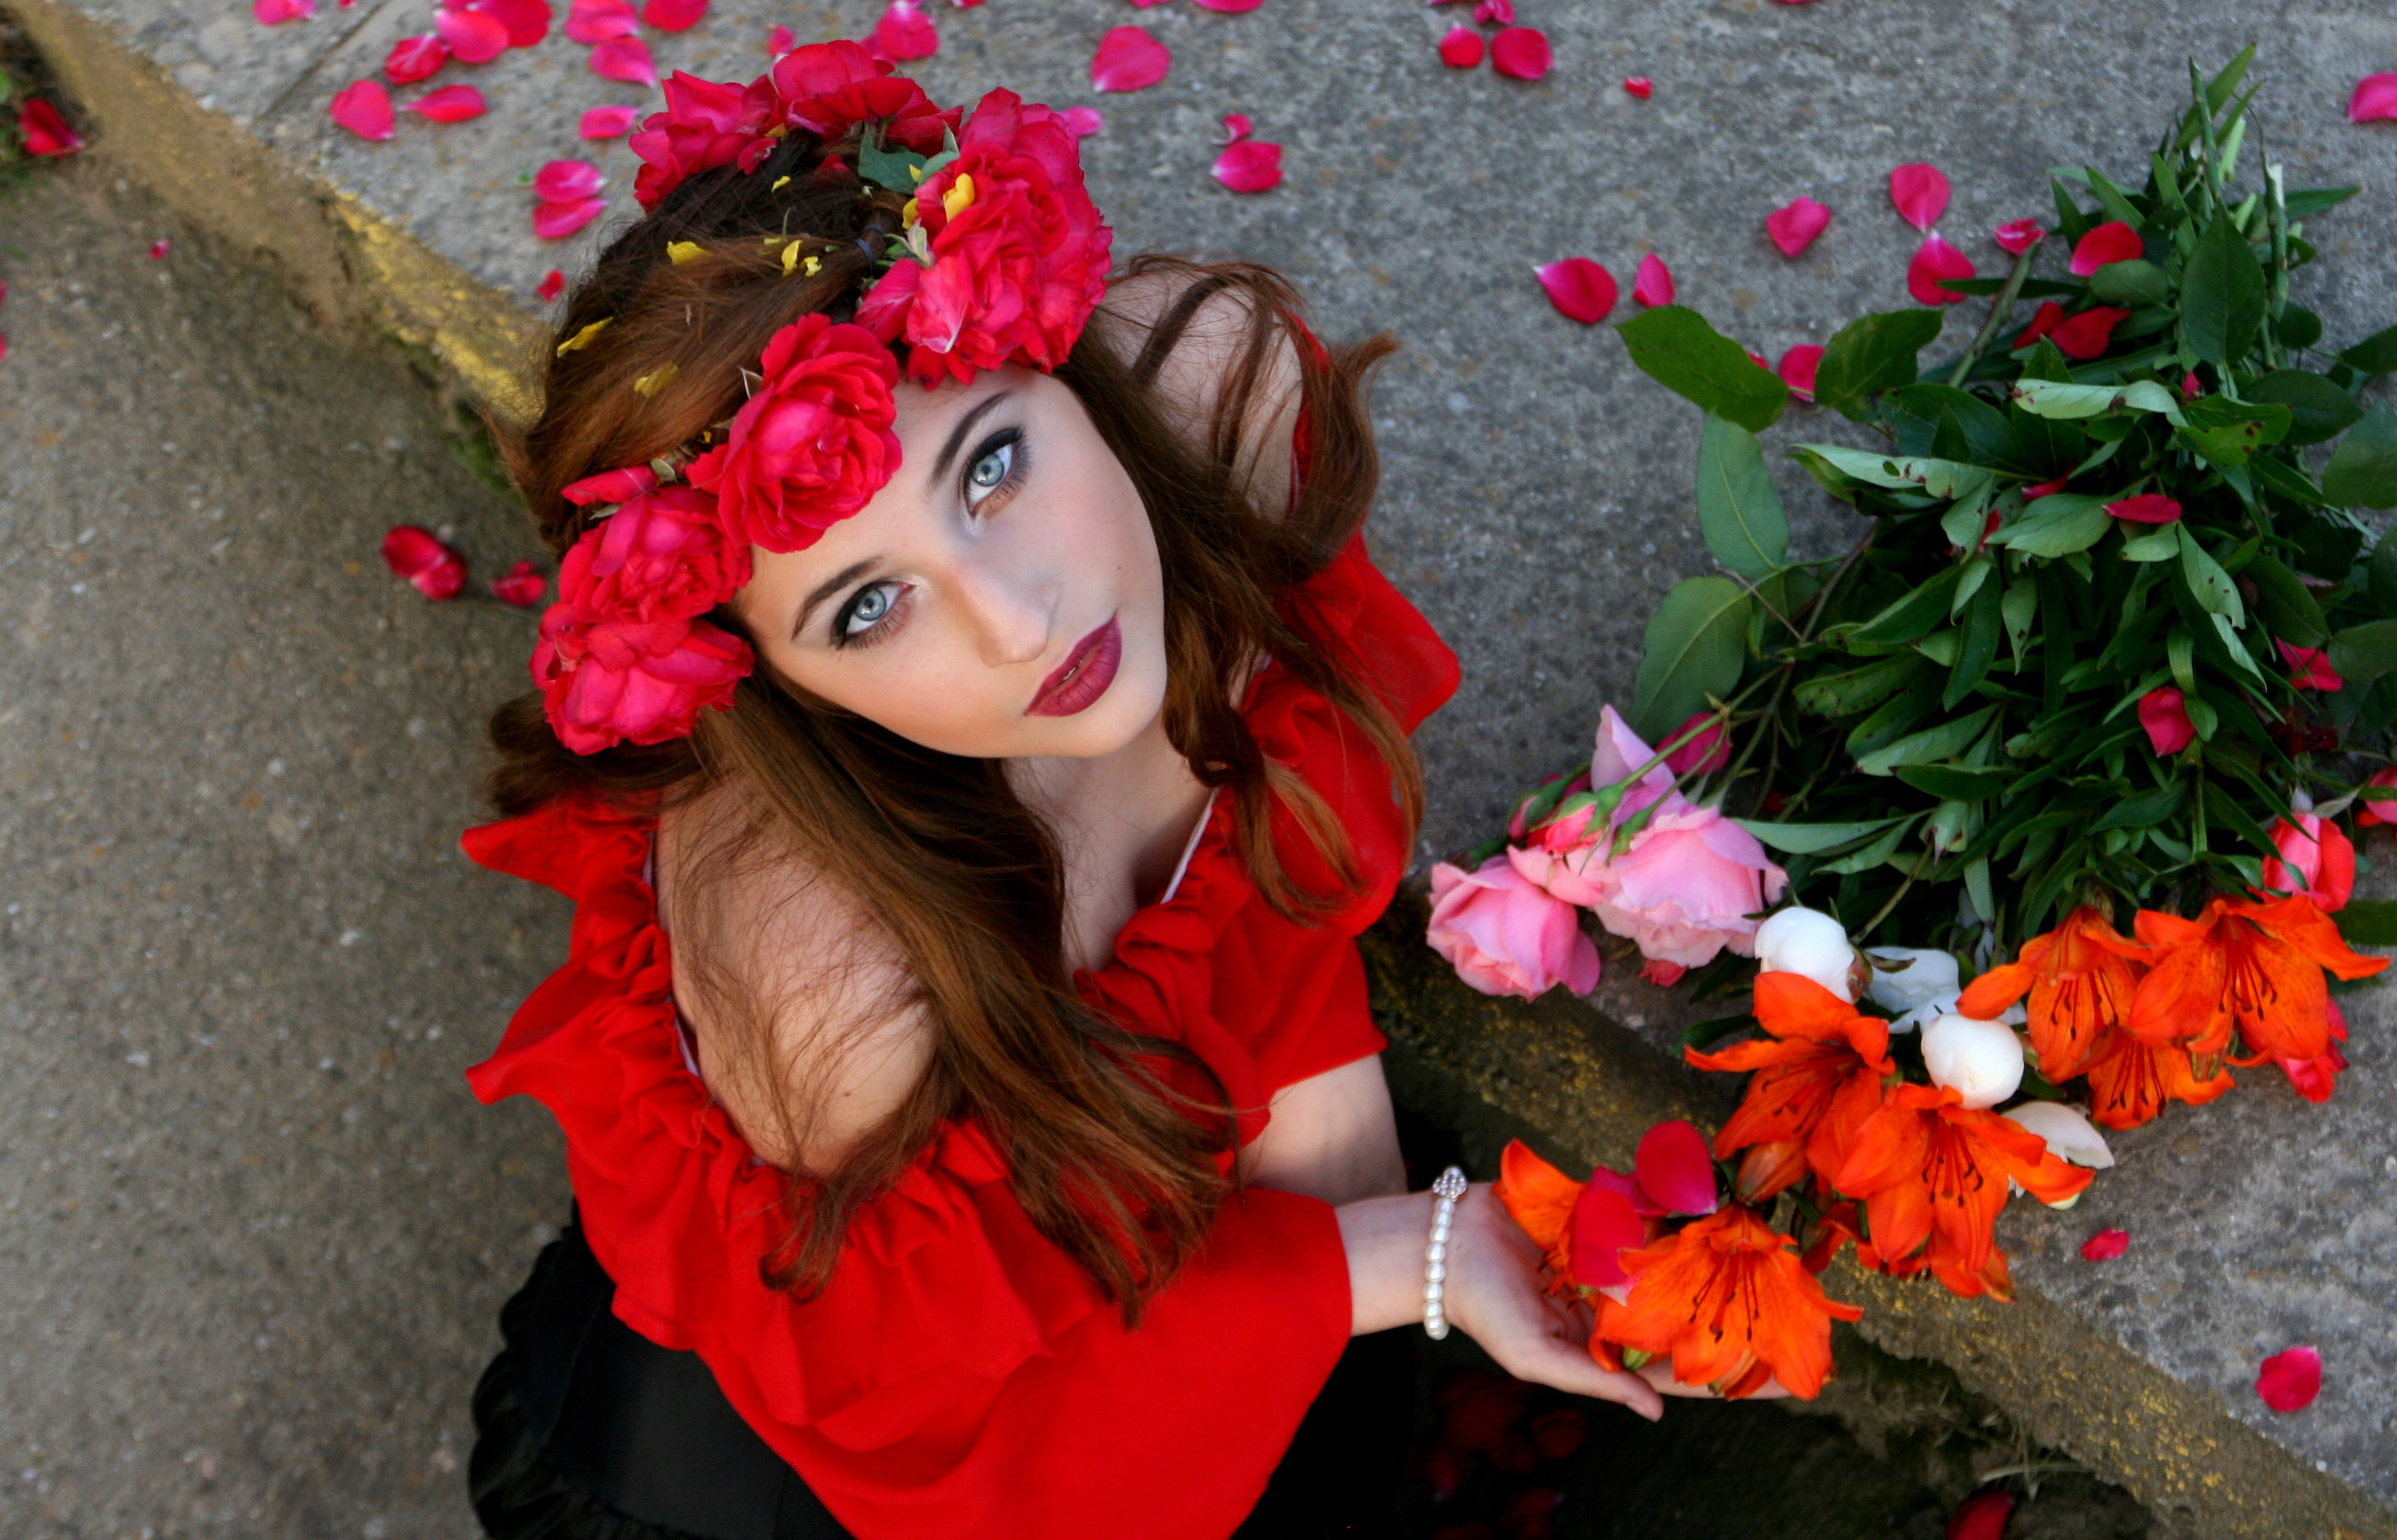
plant, girl, flower, red, clothing, wreath, flowers, petals, costume